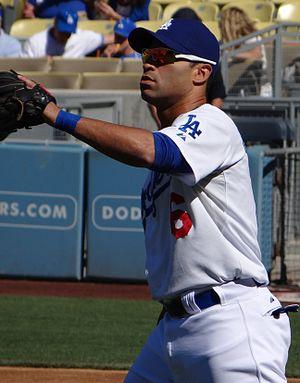
Jerry Wayne Hairston, Jr. est un joueur de champ intérieur et de champ extérieur au baseball. Il a évolué dans les Ligues majeures de 1998 à 2013.